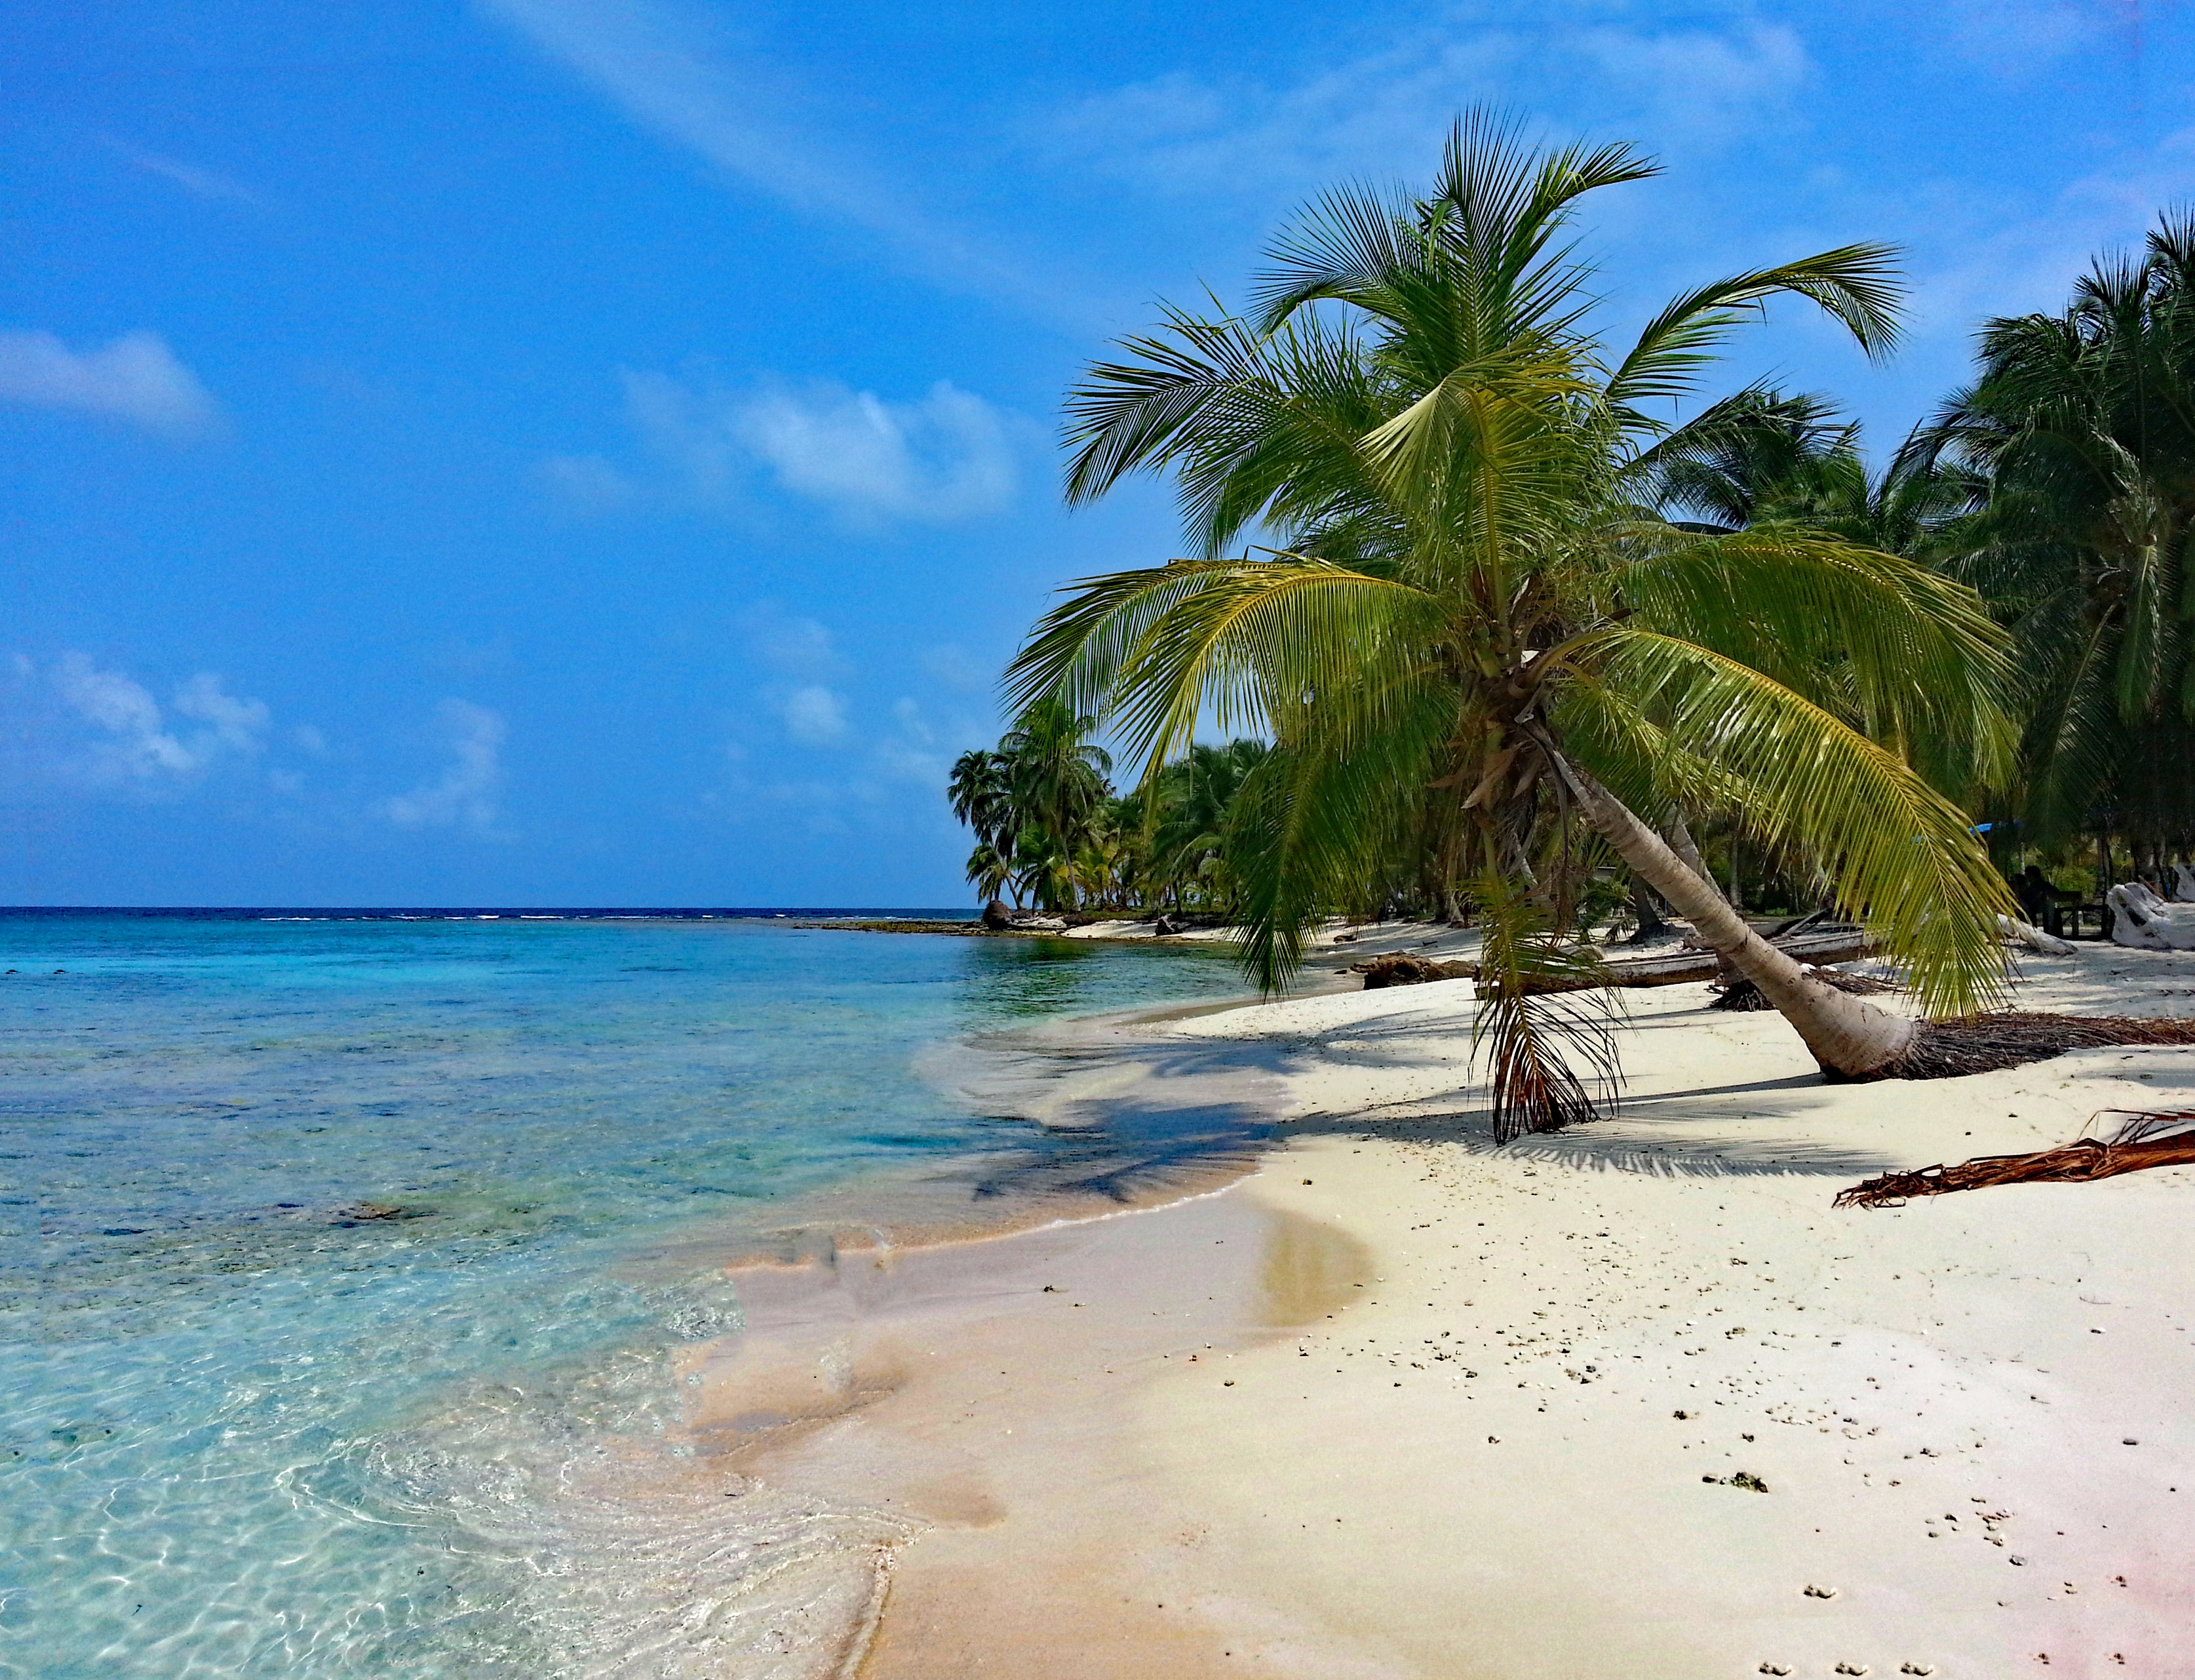
beach, sea, coast, tree, water, sand, ocean, shore, vacation, paradise, lagoon, bay, island, body of water, caribbean, palm trees, tropics, cape, crystal clear, panama, indians, san blas, arecales, palm family, indian landscape, isla diablo, guna yala